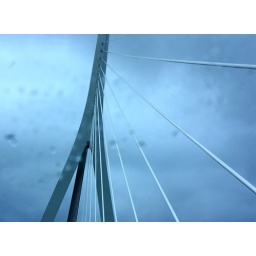
a bridge to cross in the rainy day